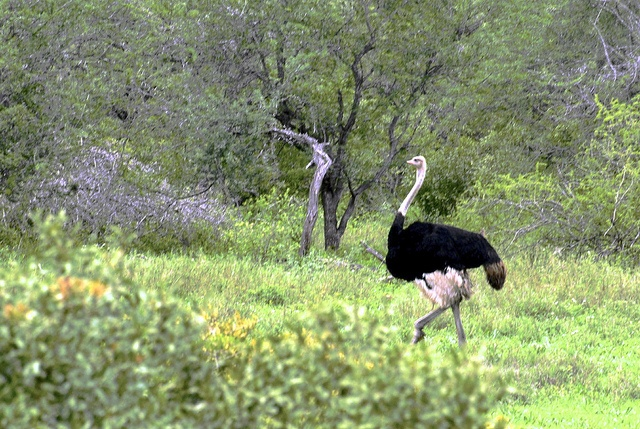
An ostrich walking the green grass on a sunny day.
A tall ostrich walking through a lush green field.
A male ostrich runs through the grass in front of the trees.
An ostrich walking through the grass with a heavily wooded area in the background.
An ostrich grazing in a wooded field in the forest.